2008 California Proposition 8

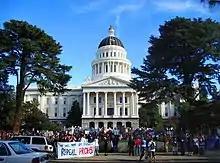
A post Prop 8 demonstration at the State Capitol

Democratic presidential nominee and U.S. Senator Barack Obama stated that while he personally considered marriage to be between a man and woman, and supported civil unions that confer comparable rights rather than gay marriage, he opposed "divisive and discriminatory efforts to amend the California Constitution... the U.S. Constitution or those of other states". Democratic vice-presidential candidate Joseph Biden also opposed the proposition. Republican California Governor Arnold Schwarzenegger stated that although he opposed and twice vetoed legislative bills that would recognize same-sex marriage in California, he respected and would uphold the court's ruling and oppose the initiative and other attempts to amend the state's constitution. The U.S. House Speaker, California Representative (8th District), Nancy Pelosi along with other members of the California congressional delegation and both of California's U.S. senators, Dianne Feinstein and Barbara Boxer, voiced their opposition to Proposition 8. Also voicing their opposition were the Lieutenant Governor, State Controller John Chiang, former governor and Attorney General Jerry Brown, 42 of 80 members of the state assembly, half of the state senators, and the mayors of San Francisco, Los Angeles, and San Diego: Gavin Newsom, Antonio Villaraigosa, and Jerry Sanders, respectively.